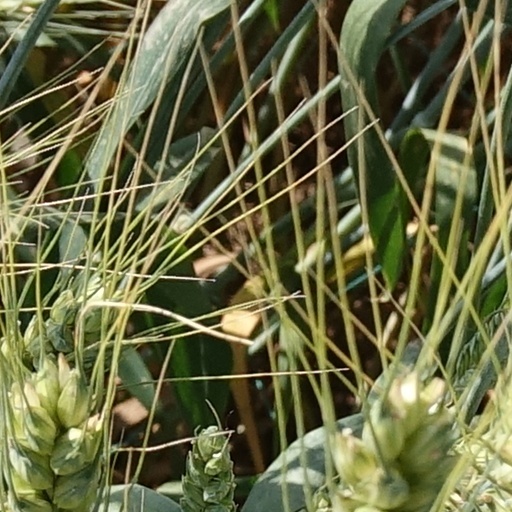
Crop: wheat